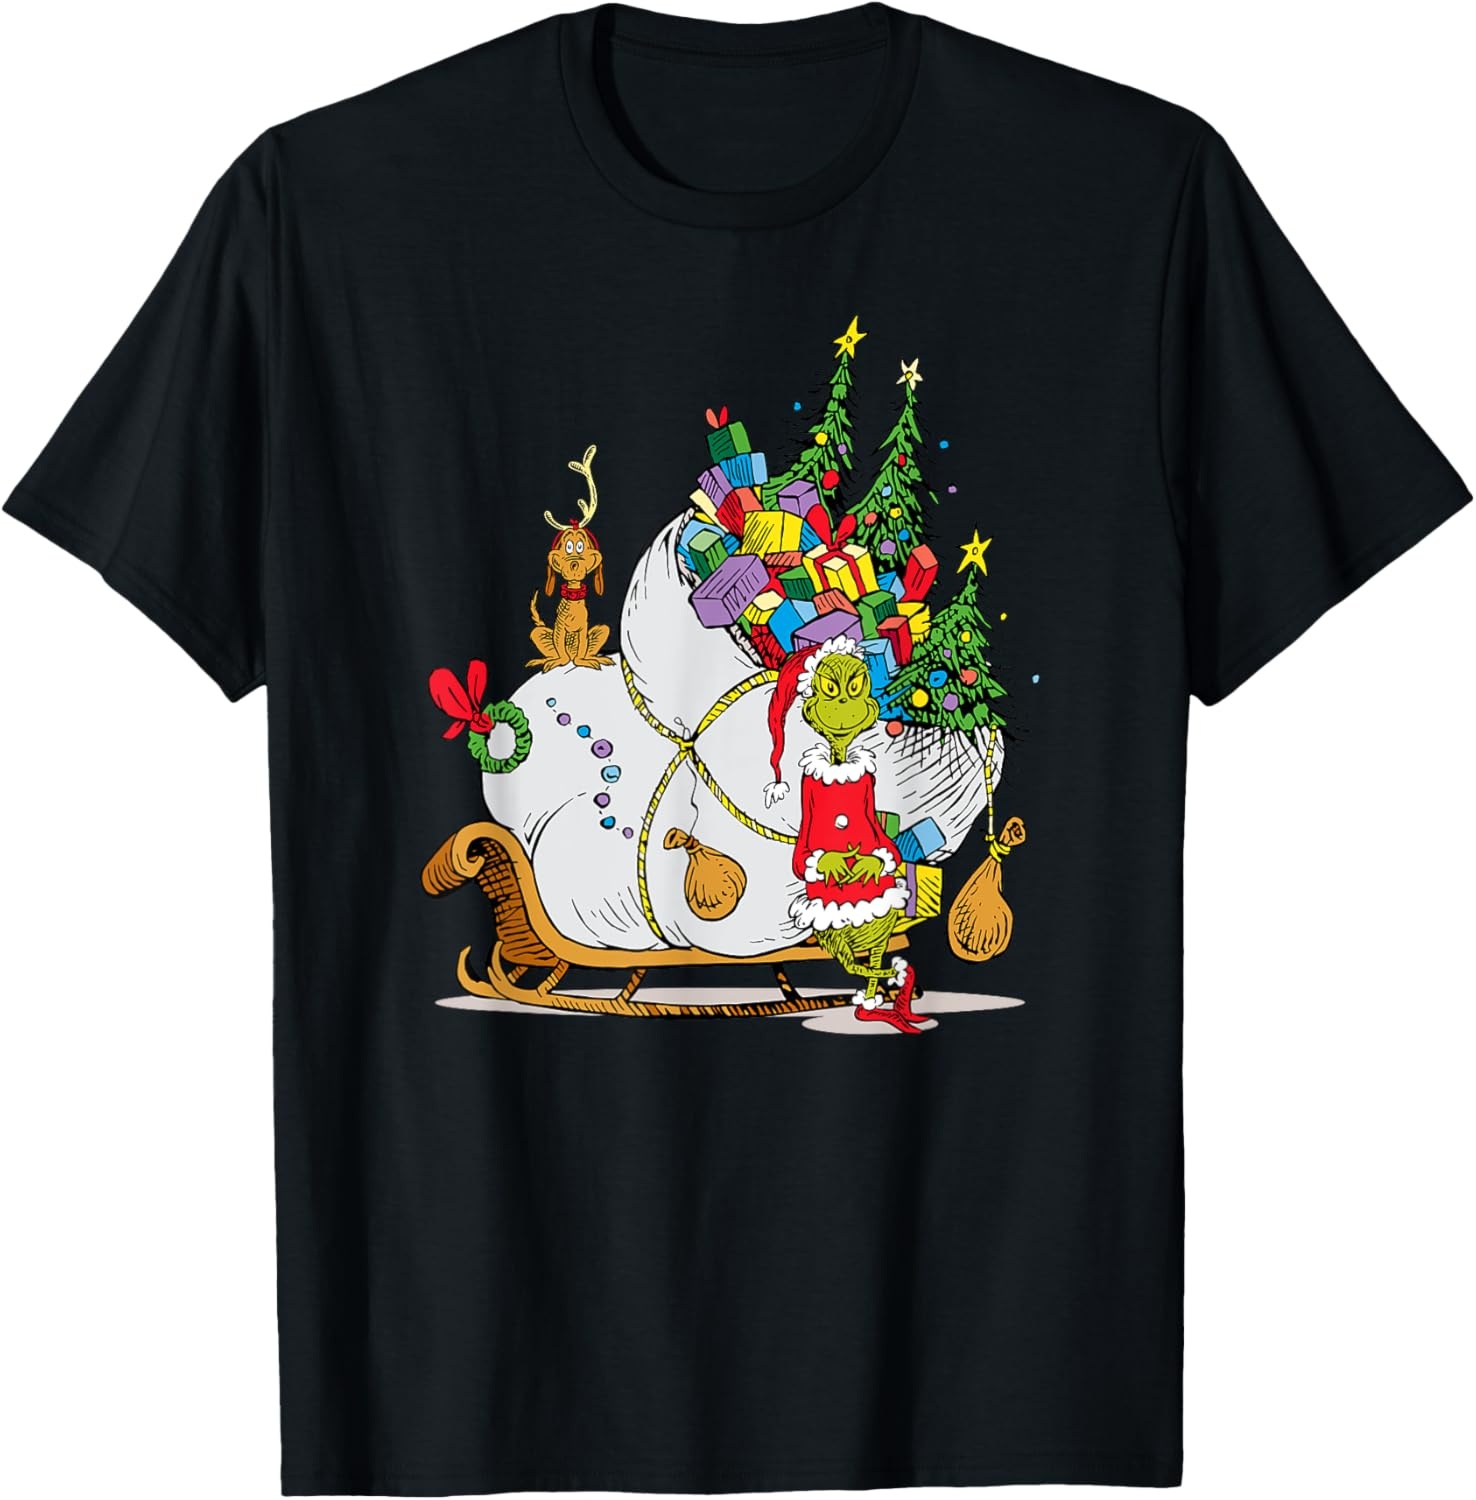
Cozy Dr. Seuss Grinch Sleigh Tee
Embrace the Holiday Spirit with the Dr. Seuss Grinch Sleigh T-shirt! Are you ready to add some festive flair to your wardrobe this holiday season? Look no further than the Dr. Seuss Grinch Sleigh T-shirt! This fun and festive t-shirt from the iconic Dr. Seuss brand is sure to bring a touch of whimsy to your winter wardrobe. Featuring a playful design of the Grinch riding on a sleigh, this t-shirt is perfect for fans of the classic holiday tale. The vibrant graphics and cheerful colors are sure to make you stand out at any holiday gathering or party. Whether you're hosting a cozy get-together with loved ones or heading out for some last-minute shopping, this t-shirt is a great way to show off your holiday spirit. Made from high-quality, soft material, this t-shirt is not only stylish but also comfortable to wear all day long. The relaxed fit and durable construction make it the perfect choice for everyday wear, whether you're running errands or lounging at home. Pair this t-shirt with your favorite jeans and sneakers for a casual and festive look, or dress it up with a cozy cardigan and boots for a more polished ensemble. However you style it, this t-shirt is sure to become a staple in your holiday wardrobe. Spread some holiday cheer and channel your inner Grinch with the Dr. Seuss Grinch Sleigh T-shirt. Whether you're a die-hard Dr. Seuss fan or just looking to add some fun to your wardrobe, this t-shirt is a must-have for the holiday season. So why wait? Grab yours today and sleigh your holiday style! Features: - Playful design featuring the Grinch riding on a sleigh - Vibrant graphics and cheerful colors for a festive look - Made from high-quality, soft material for comfort - Relaxed fit and durable construction for everyday wear Get into the holiday spirit with the Dr. Seuss Grinch Sleigh T-shirt and let your style shine this season!
Brand: GearMustHave
Category: Arts & Entertainment > Hobbies & Creative Arts > Musical Instrument & Orchestra Accessories > Woodwind Instrument Accessories > Recorder Accessories > Recorder Care & Cleaning